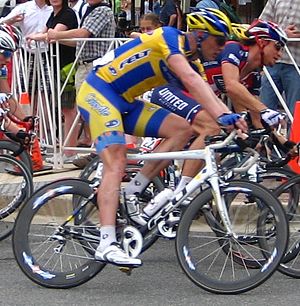
Nationale mesterskaber i landevejscykling / Eksempler
Nationale mesterskaber i landevejscykling holdes hvert år af de nationale cykelforbund. De fleste mesterskaber arrangeres i slutningen af juni eller starten af juli, når der er en pause i kalenderen for de professionelle. I Austalien og New Zealand ligger disse løb oftest i slutningen af januar. Fra 2011 har USA afholdt deres nationale mesterskaber i slutningen af maj, således at de er samtidig som Memorial Day weekenden.